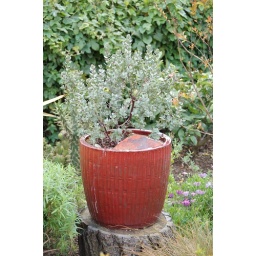
diablo manzanita [does better in a pot than in the ground imho]